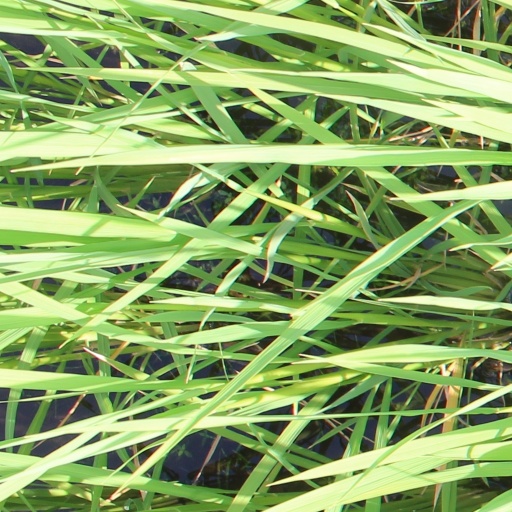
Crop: rice